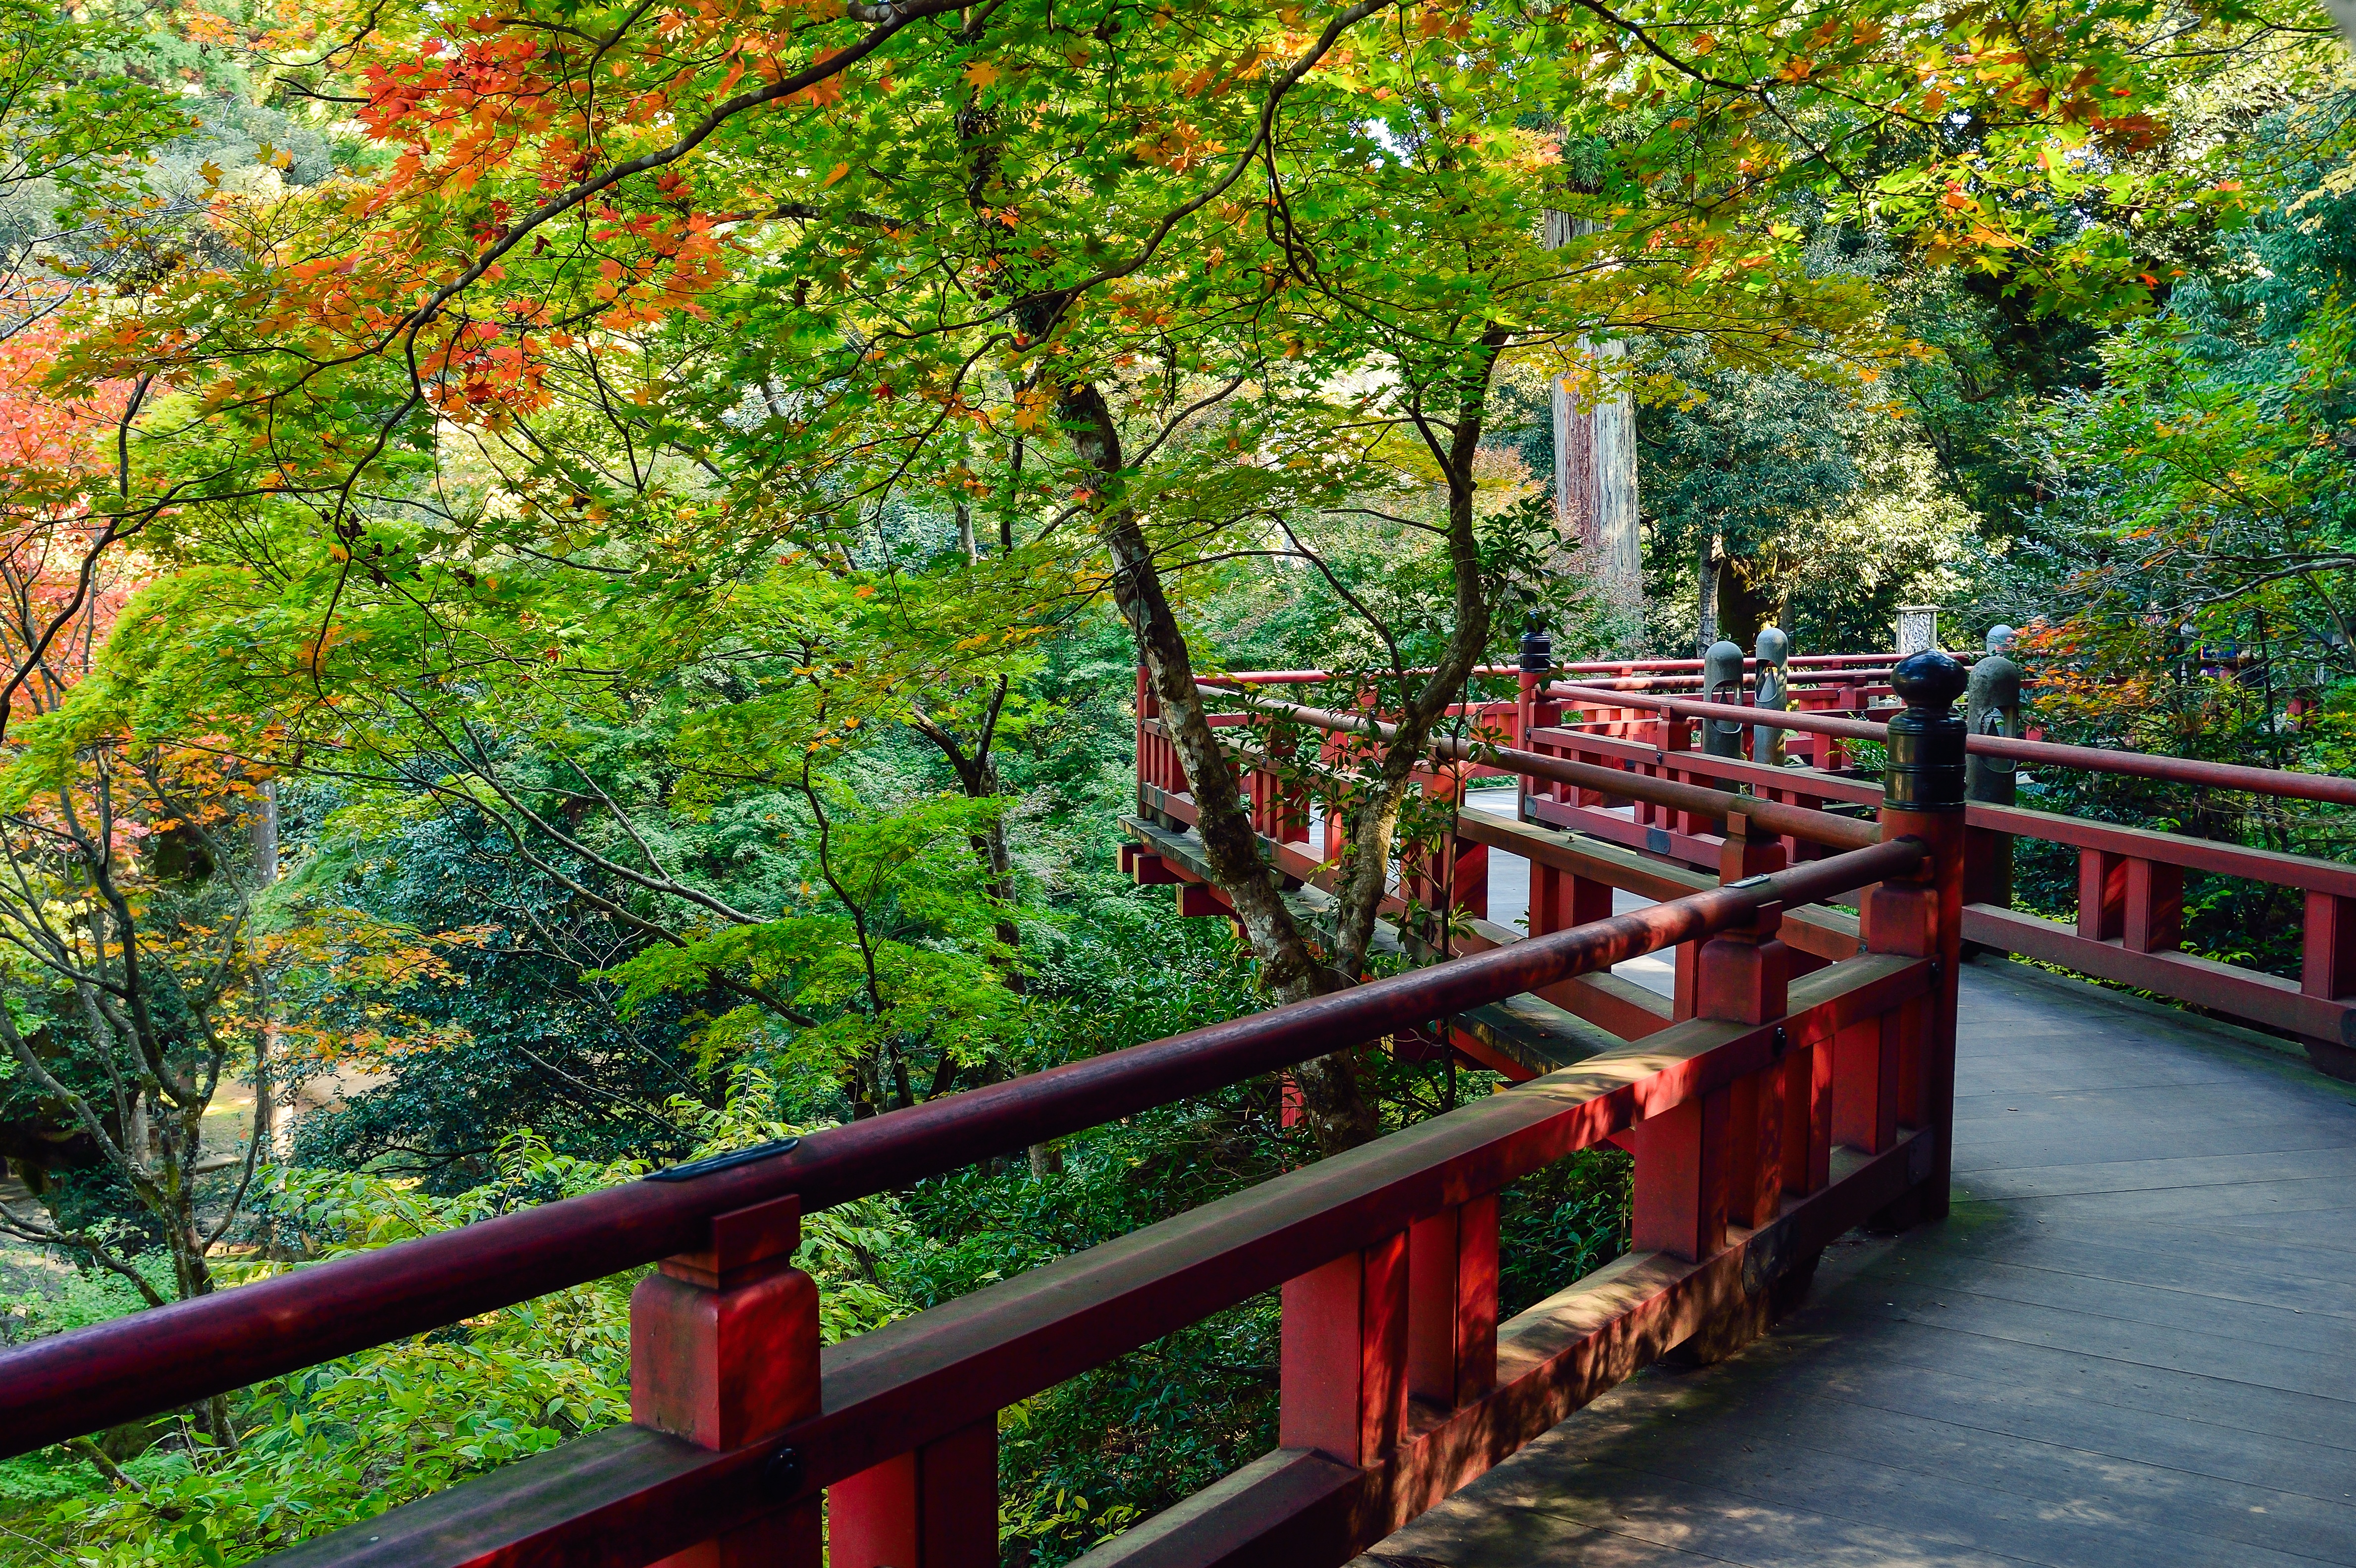
landscape, tree, plant, wood, bridge, leaf, flower, green, red, natural, autumn, park, garden, japan, season, waterway, outdoors, temple, shrine, japan culture, k, views of japan, tourist destination, shinto shrine